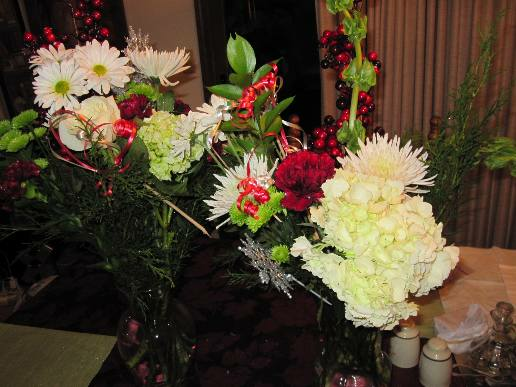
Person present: No